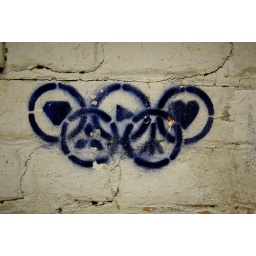
Interesting stencil found on a wall outside of an open market in Kiev, Ukraine